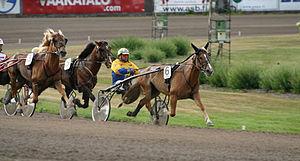
Le finlandais ou cheval finnois est une race chevaline à la fois de selle et de trait. Elle porte également le nom de finnois universel en anglais, car cette race est réputée répondre à tous les besoins équestres, aussi bien les travaux agricoles et forestiers que les courses de trot et l'équitation. C'est la seule race chevaline native de Finlande. En 2007, elle a été officiellement désignée comme race chevaline nationale.